Godolphin–Marlborough ministry

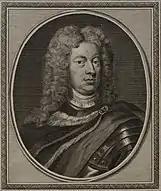
Engravings of Lord Godolphin (left) and the Duke of Marlborough (right)

This is a list of the principal Ministers of the Crown of the Kingdom of England, and then of the Kingdom of Great Britain, from May 1702, at the beginning of the reign of Queen Anne. During this period, the leaders of the ministry were Lord Godolphin and the Duke of Marlborough.